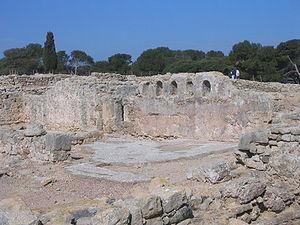
Empuries, est un port antique gréco-romain, situé sur la commune de L'Escala, près de Gérone, en Catalogne.
Torquat d'Empúries est un saint légendaire du Haut Moyen Âge, aujourd'hui oublié et sans culte, vénéré dans l'Empordan comme ancien évêque d'Empúries.
La Costa Brava est le nom donné à la côte catalane sur la mer Méditerranée, située au nord-est de la Catalogne, dans la Province de Gérone. Elle part de Portbou, à côté de la frontière française, et s'étend sur 160 kilomètres et sur les 255 kilomètres du profil déchiqueté de la Costa Brava jusqu’à Blanes, à l’embouchure du fleuve Tordera. Elle est encadrée, au nord, par la côte Vermeille qui en est la continuation géomorphologique et, au sud, par la Costa del Maresme.